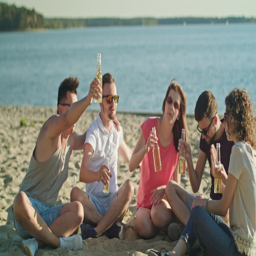
young people having fun on the beach .